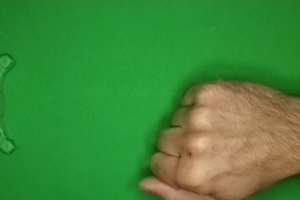
Label: rock